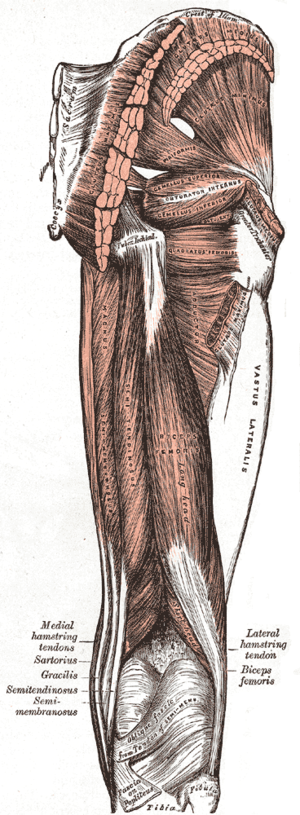
Un muscle ischio-jambier appartient à un groupe musculaire de la cuisse permettant l'extension de la hanche et la flexion du genou. Ce groupe rassemble des muscles polyarticulaires qui vont de la hanche jusqu’à l’arrière du tibia et de la fibula. Ces muscles correspondent aux muscles de la loge postérieure de la cuisse.
La fosse poplitée est une région anatomique située à l'arrière du genou, de forme losangique, communément appelée jarret.